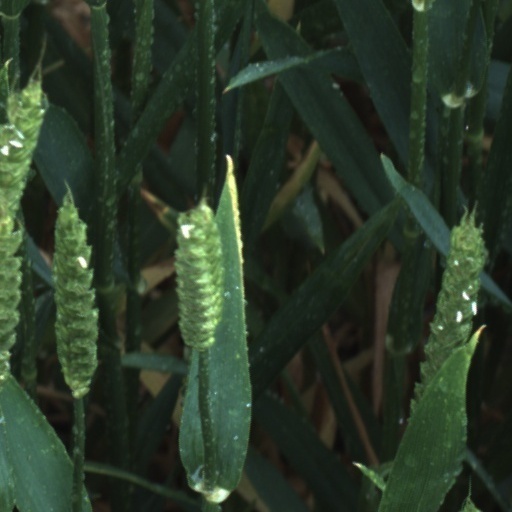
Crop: wheat